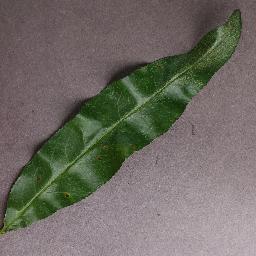
Label: Peach___Bacterial_spot